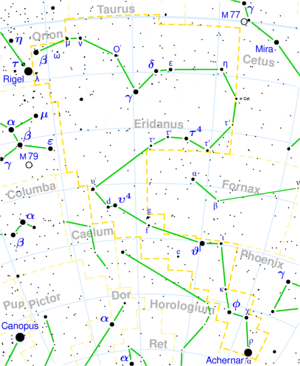
Floden
Stjernebilledet Floden (Eridanus).
Floden er et stjernebillede på den sydlige himmelkugle.